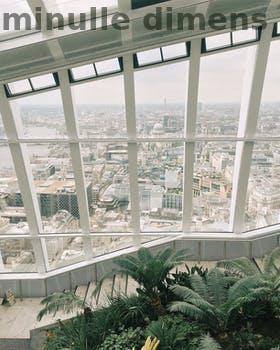
Label: Watermark